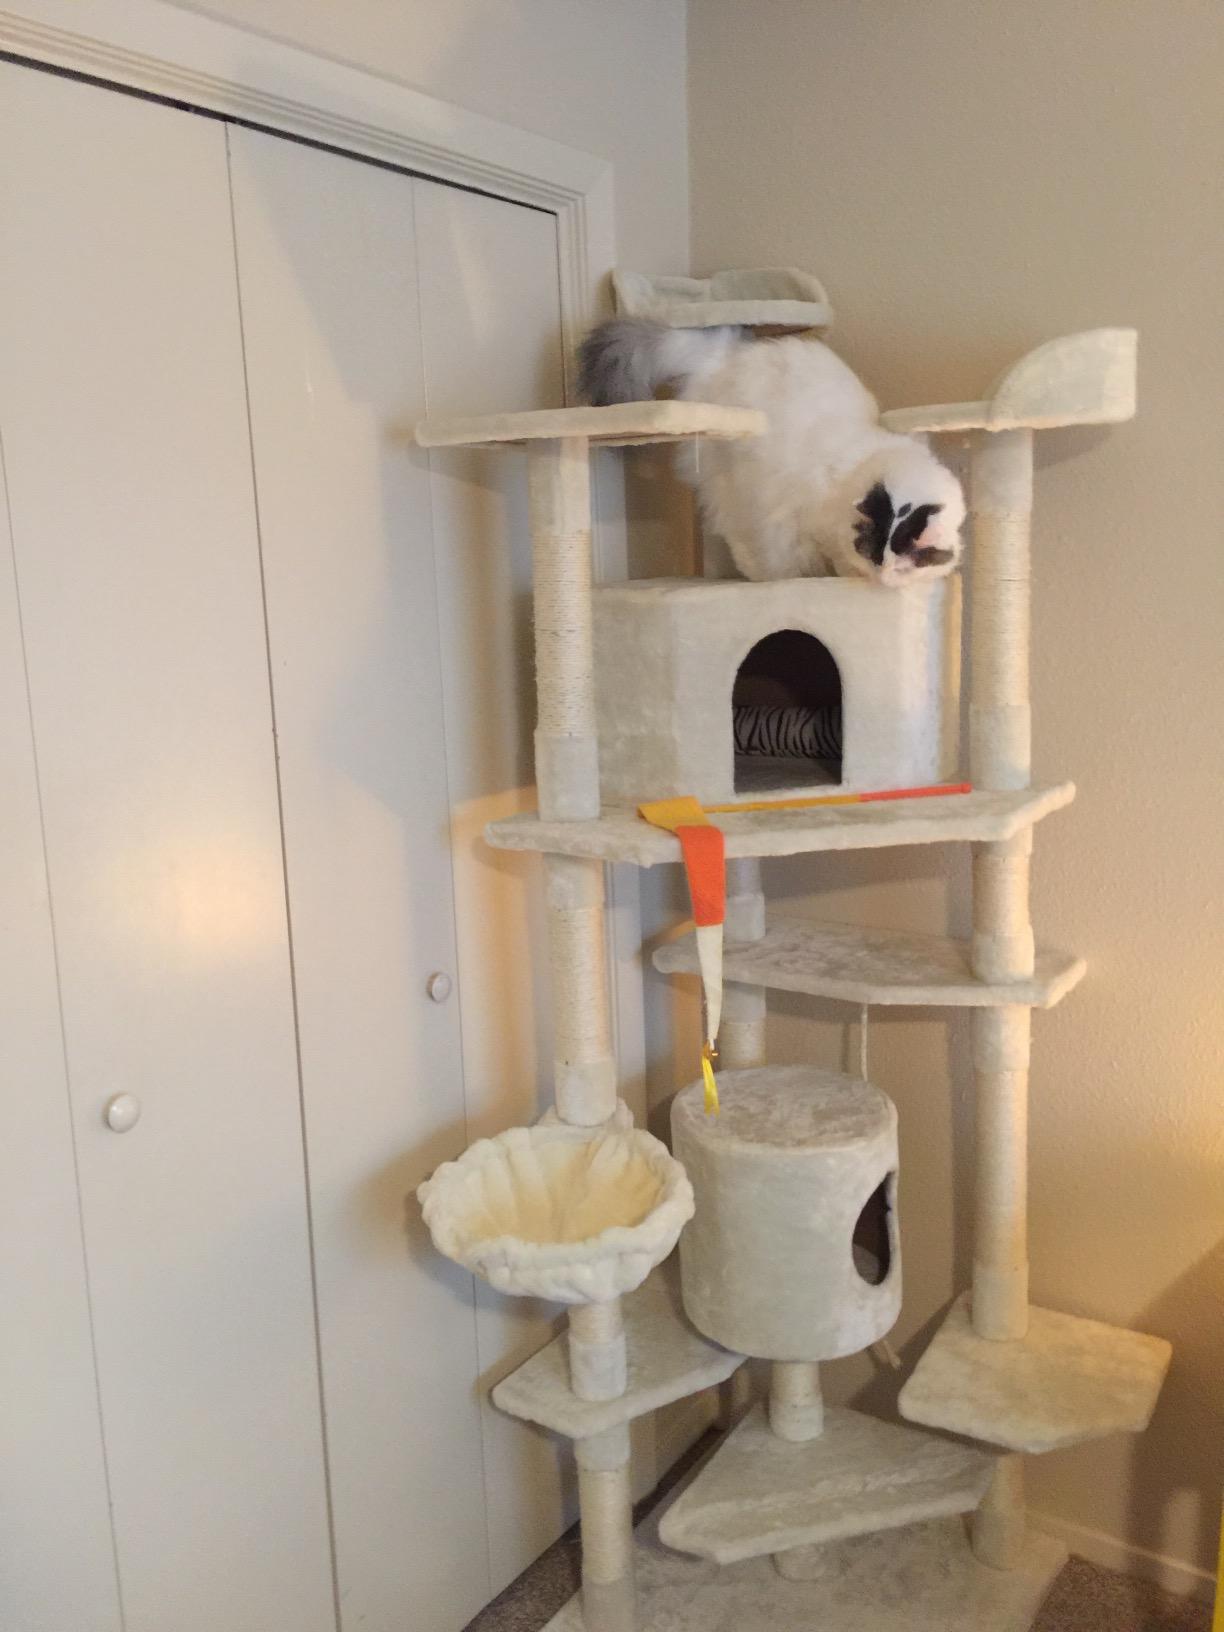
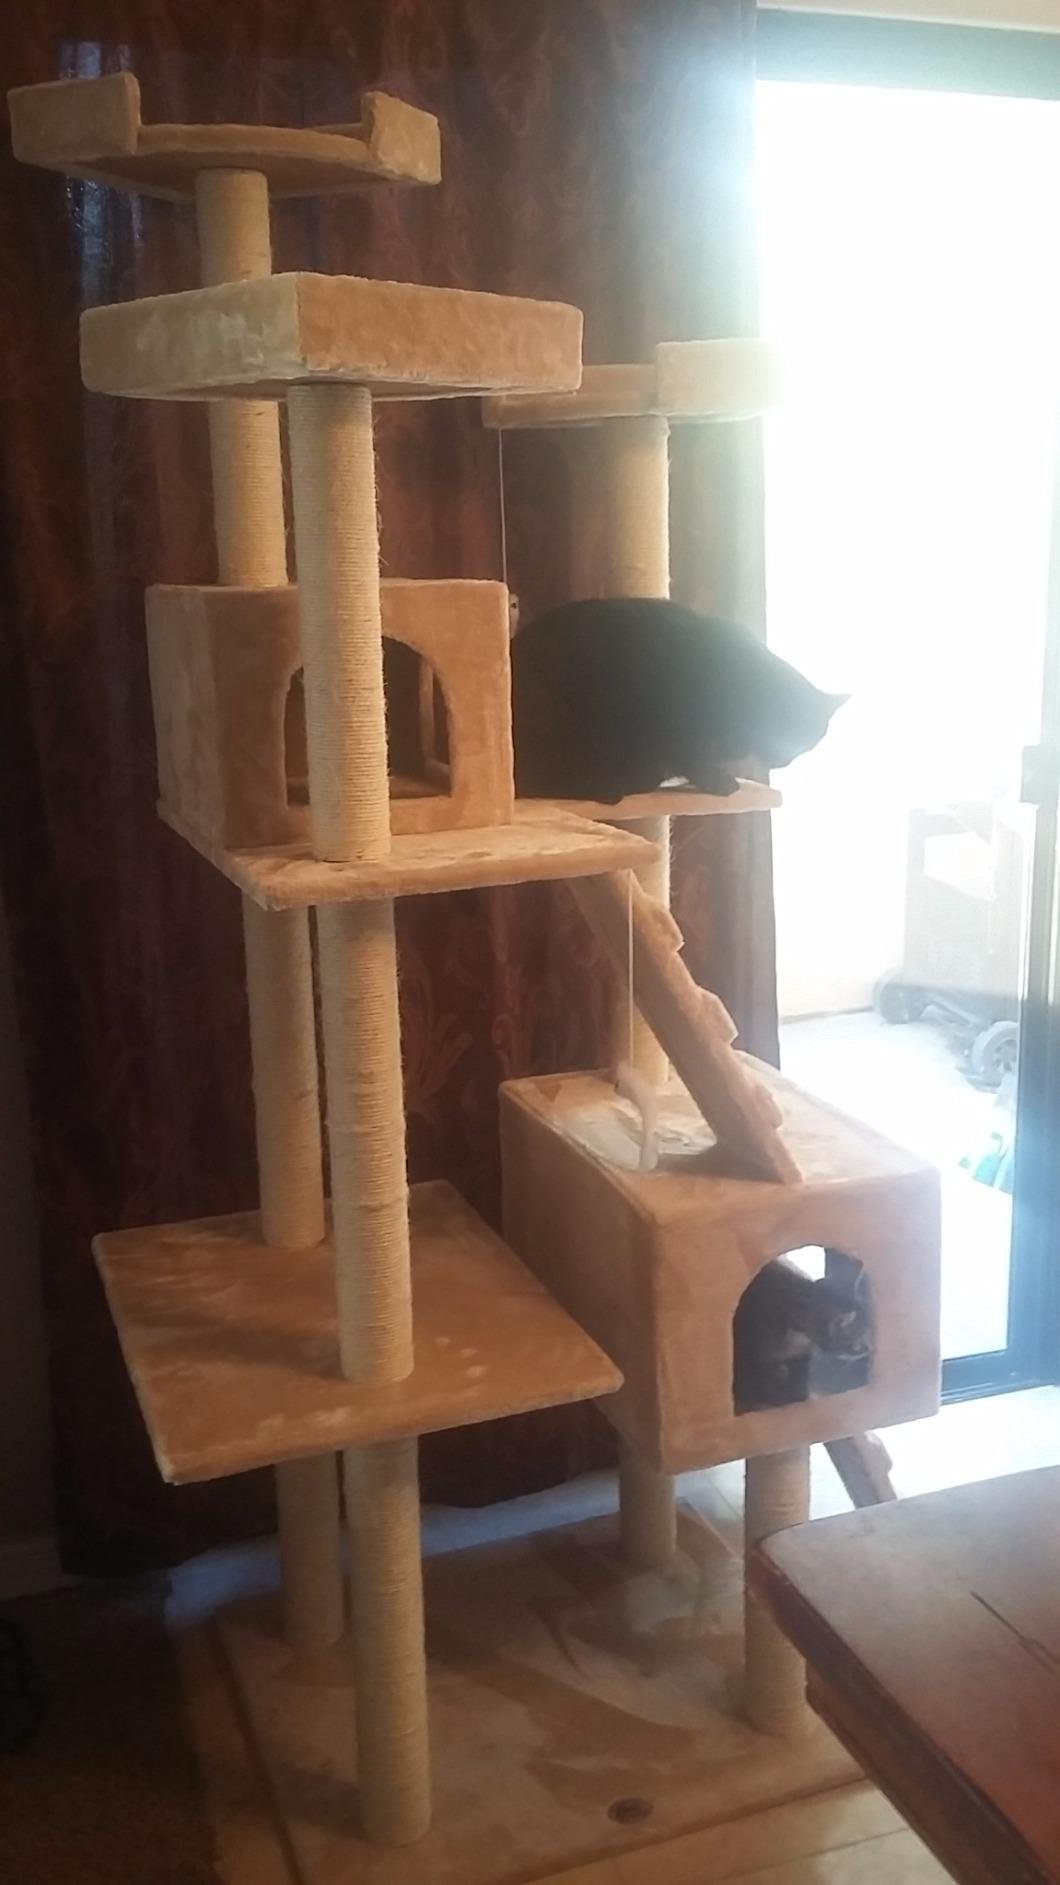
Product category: items_cat tree
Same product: no